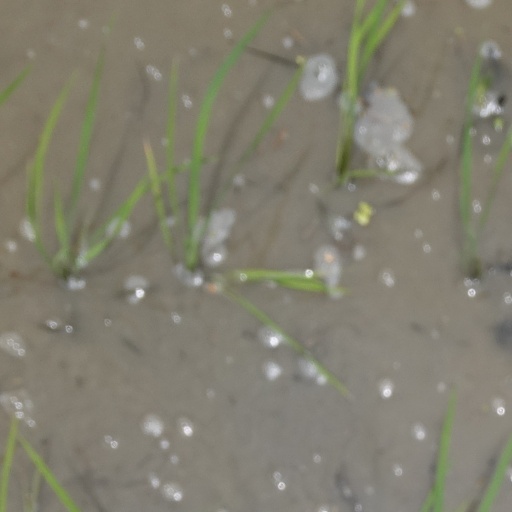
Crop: rice